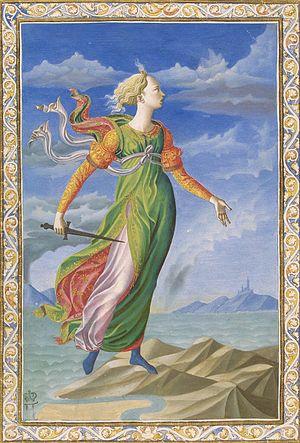
Francesco di Stefano dit Il Pesellino ou Francesco Peselli est un peintre miniaturiste de l'école florentine. C'est le fils de Stefano di Francesco et le petit-fils de Giuliano Pesello dit Pesello.